Northern bald ibis

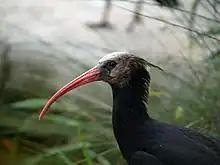
A young bird

Satellite tagging of 13 Syrian birds in 2006 showed that the three adults in the group, plus a fourth untagged adult, wintered together from February to July in the highlands of Ethiopia, where the species had not been recorded for nearly 30 years. They travelled south on the eastern side of the Red Sea via Saudi Arabia and Yemen, and returned north through Sudan and Eritrea.